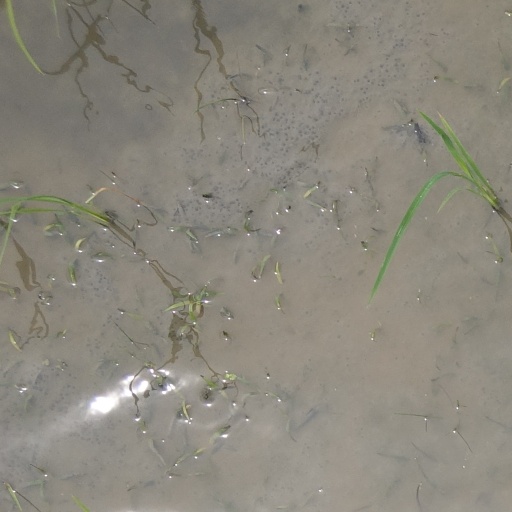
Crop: rice